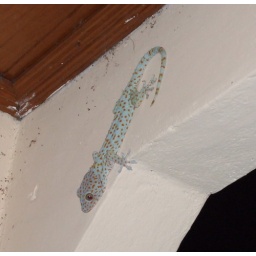
I reckon this was 18 inches at least, head to &amp;quot;toe&amp;quot;&amp;quot; - on the wall in my guesthouse balcony